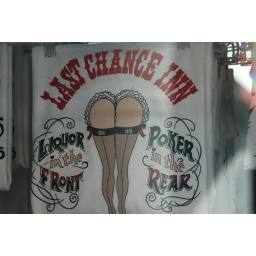
T shirt in window